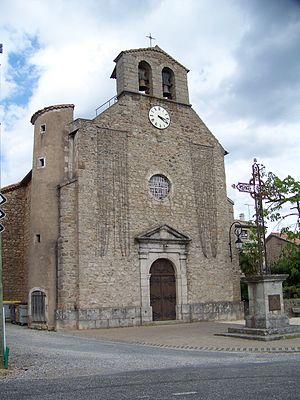
L'église de Planzolles(Ardèche).
Planzolles est une commune française, située dans le département de l'Ardèche en région Auvergne-Rhône-Alpes.